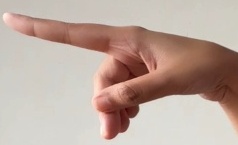
ASL sign: P